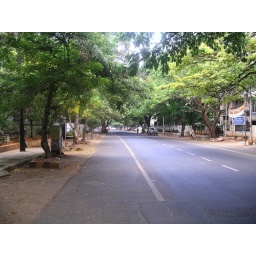
The street our Hotel is on. Amazingly not a car, rickshaw, or bike in site!